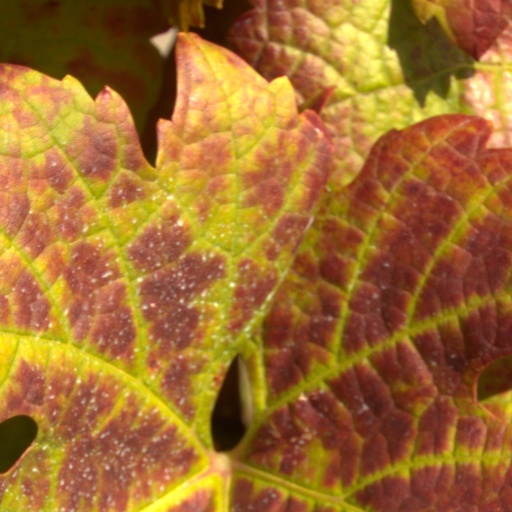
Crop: grape